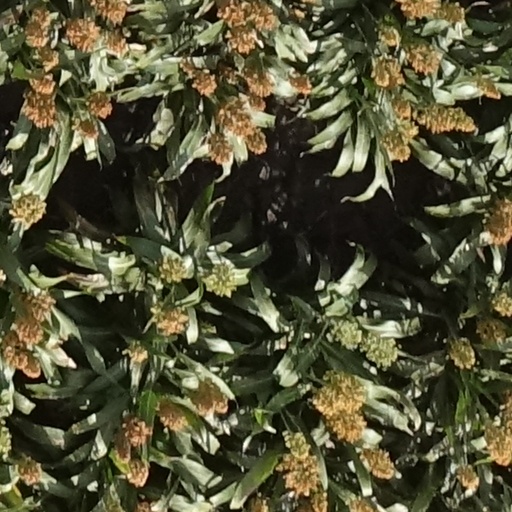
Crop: sorghum